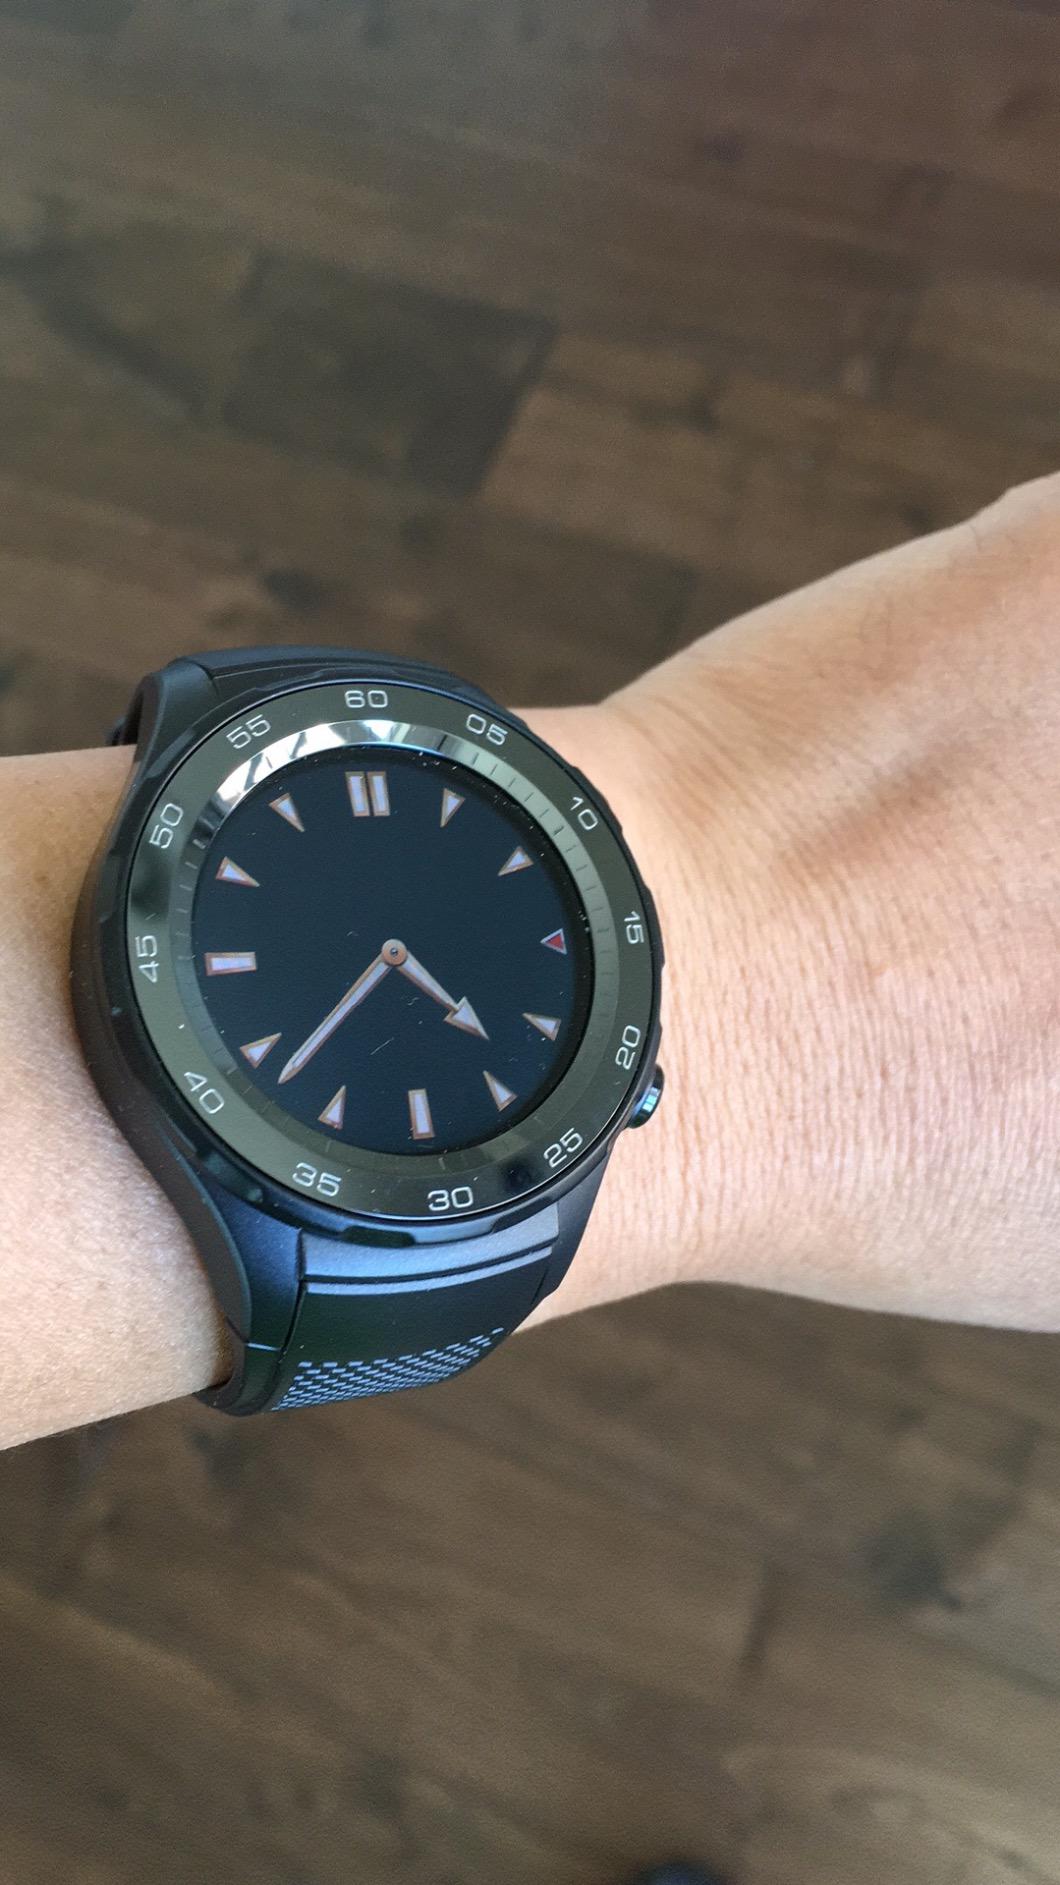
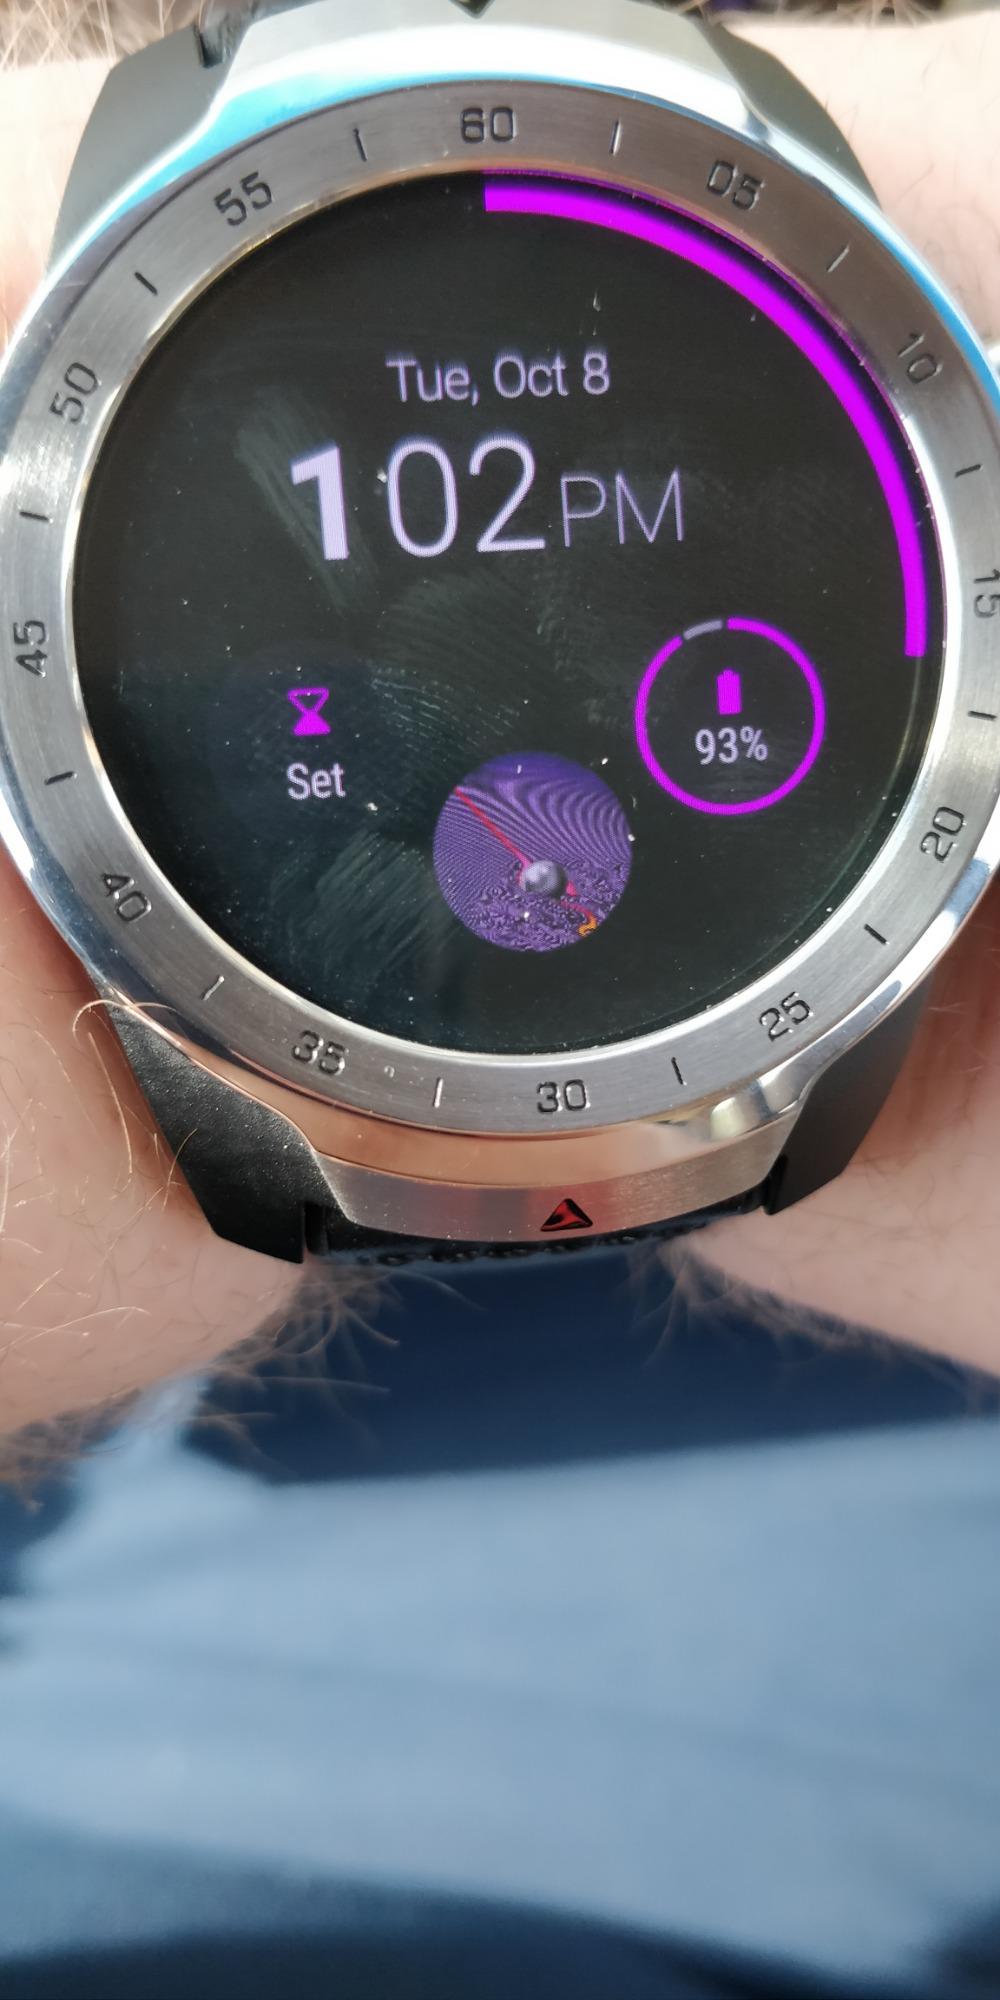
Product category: smartwatch
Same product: no